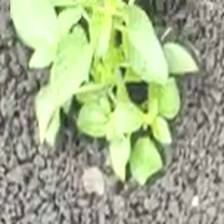
Weed species: Lamber_Quarter_plant(Chenopodium )